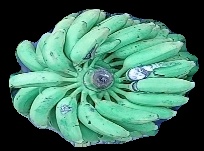
Variety: elakki-bale
Grade: grade1